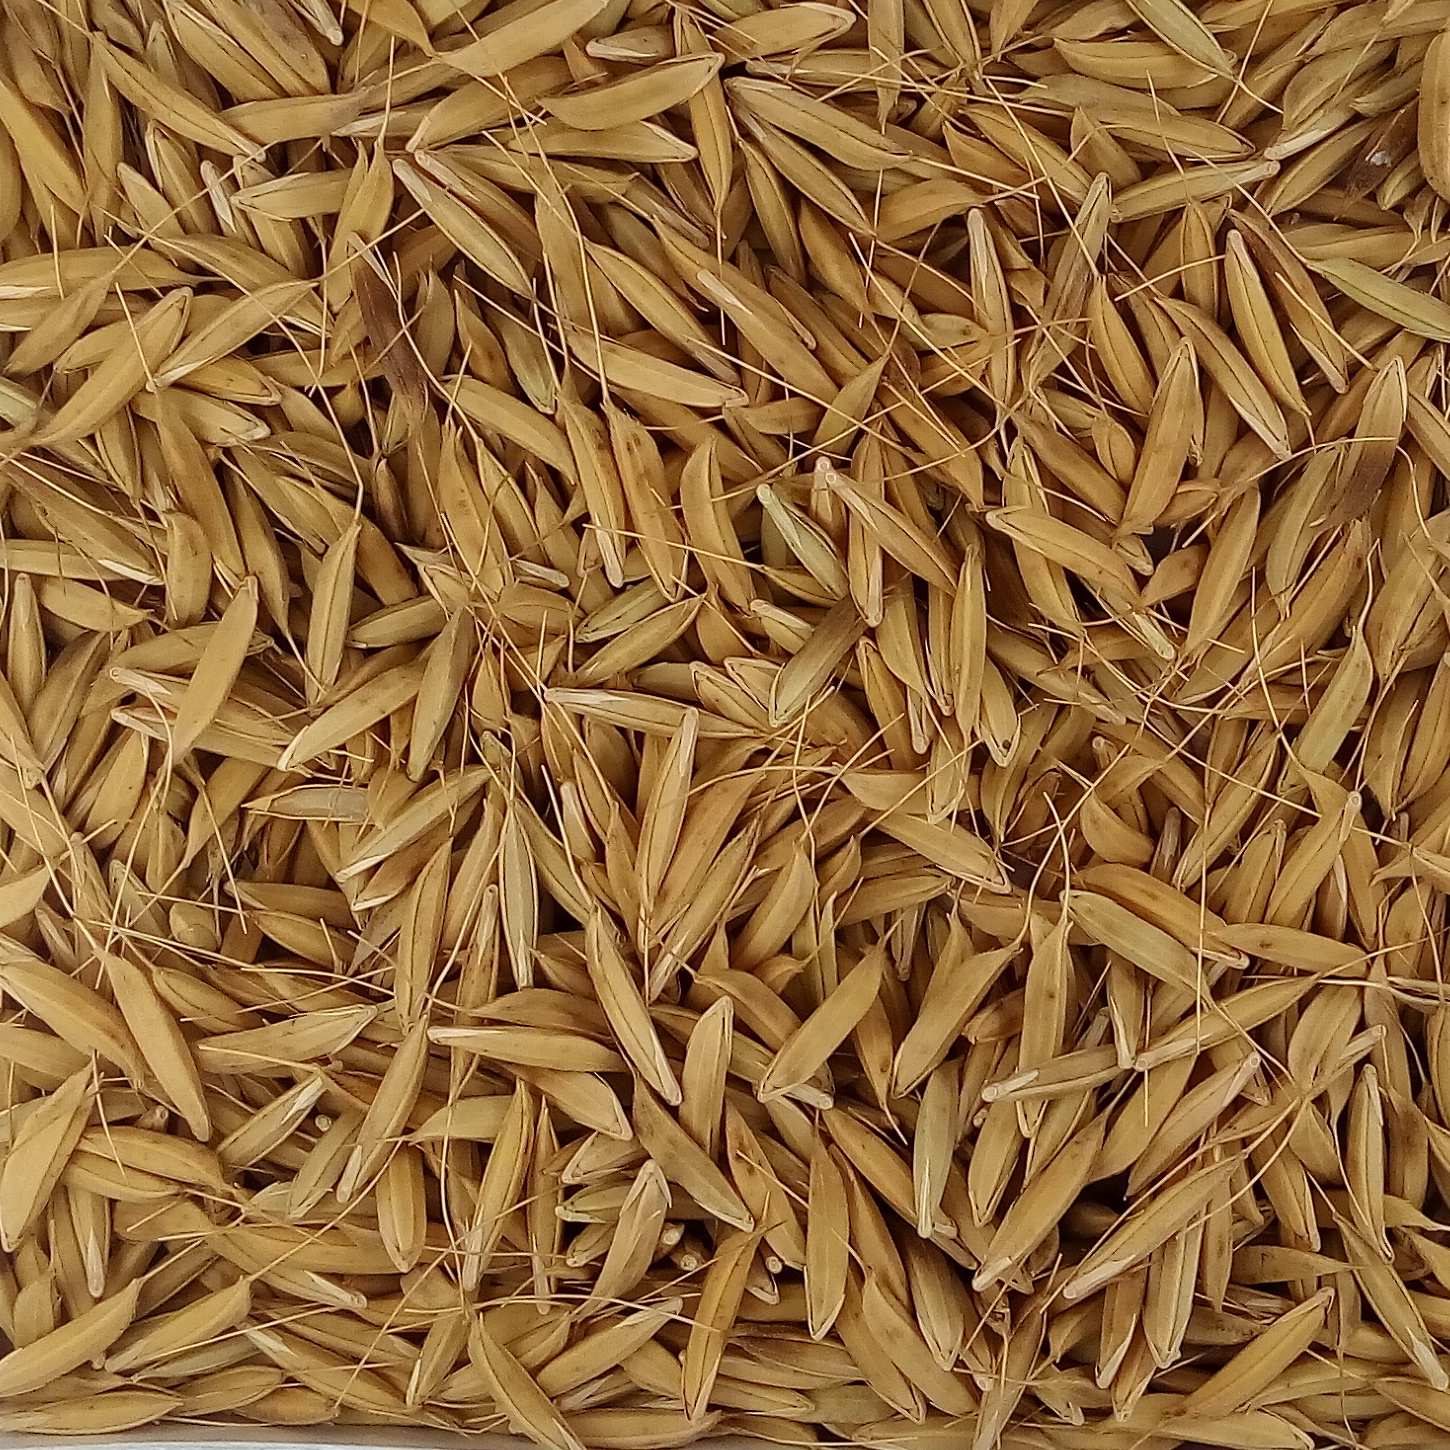
Rice seed variety: CSR_30